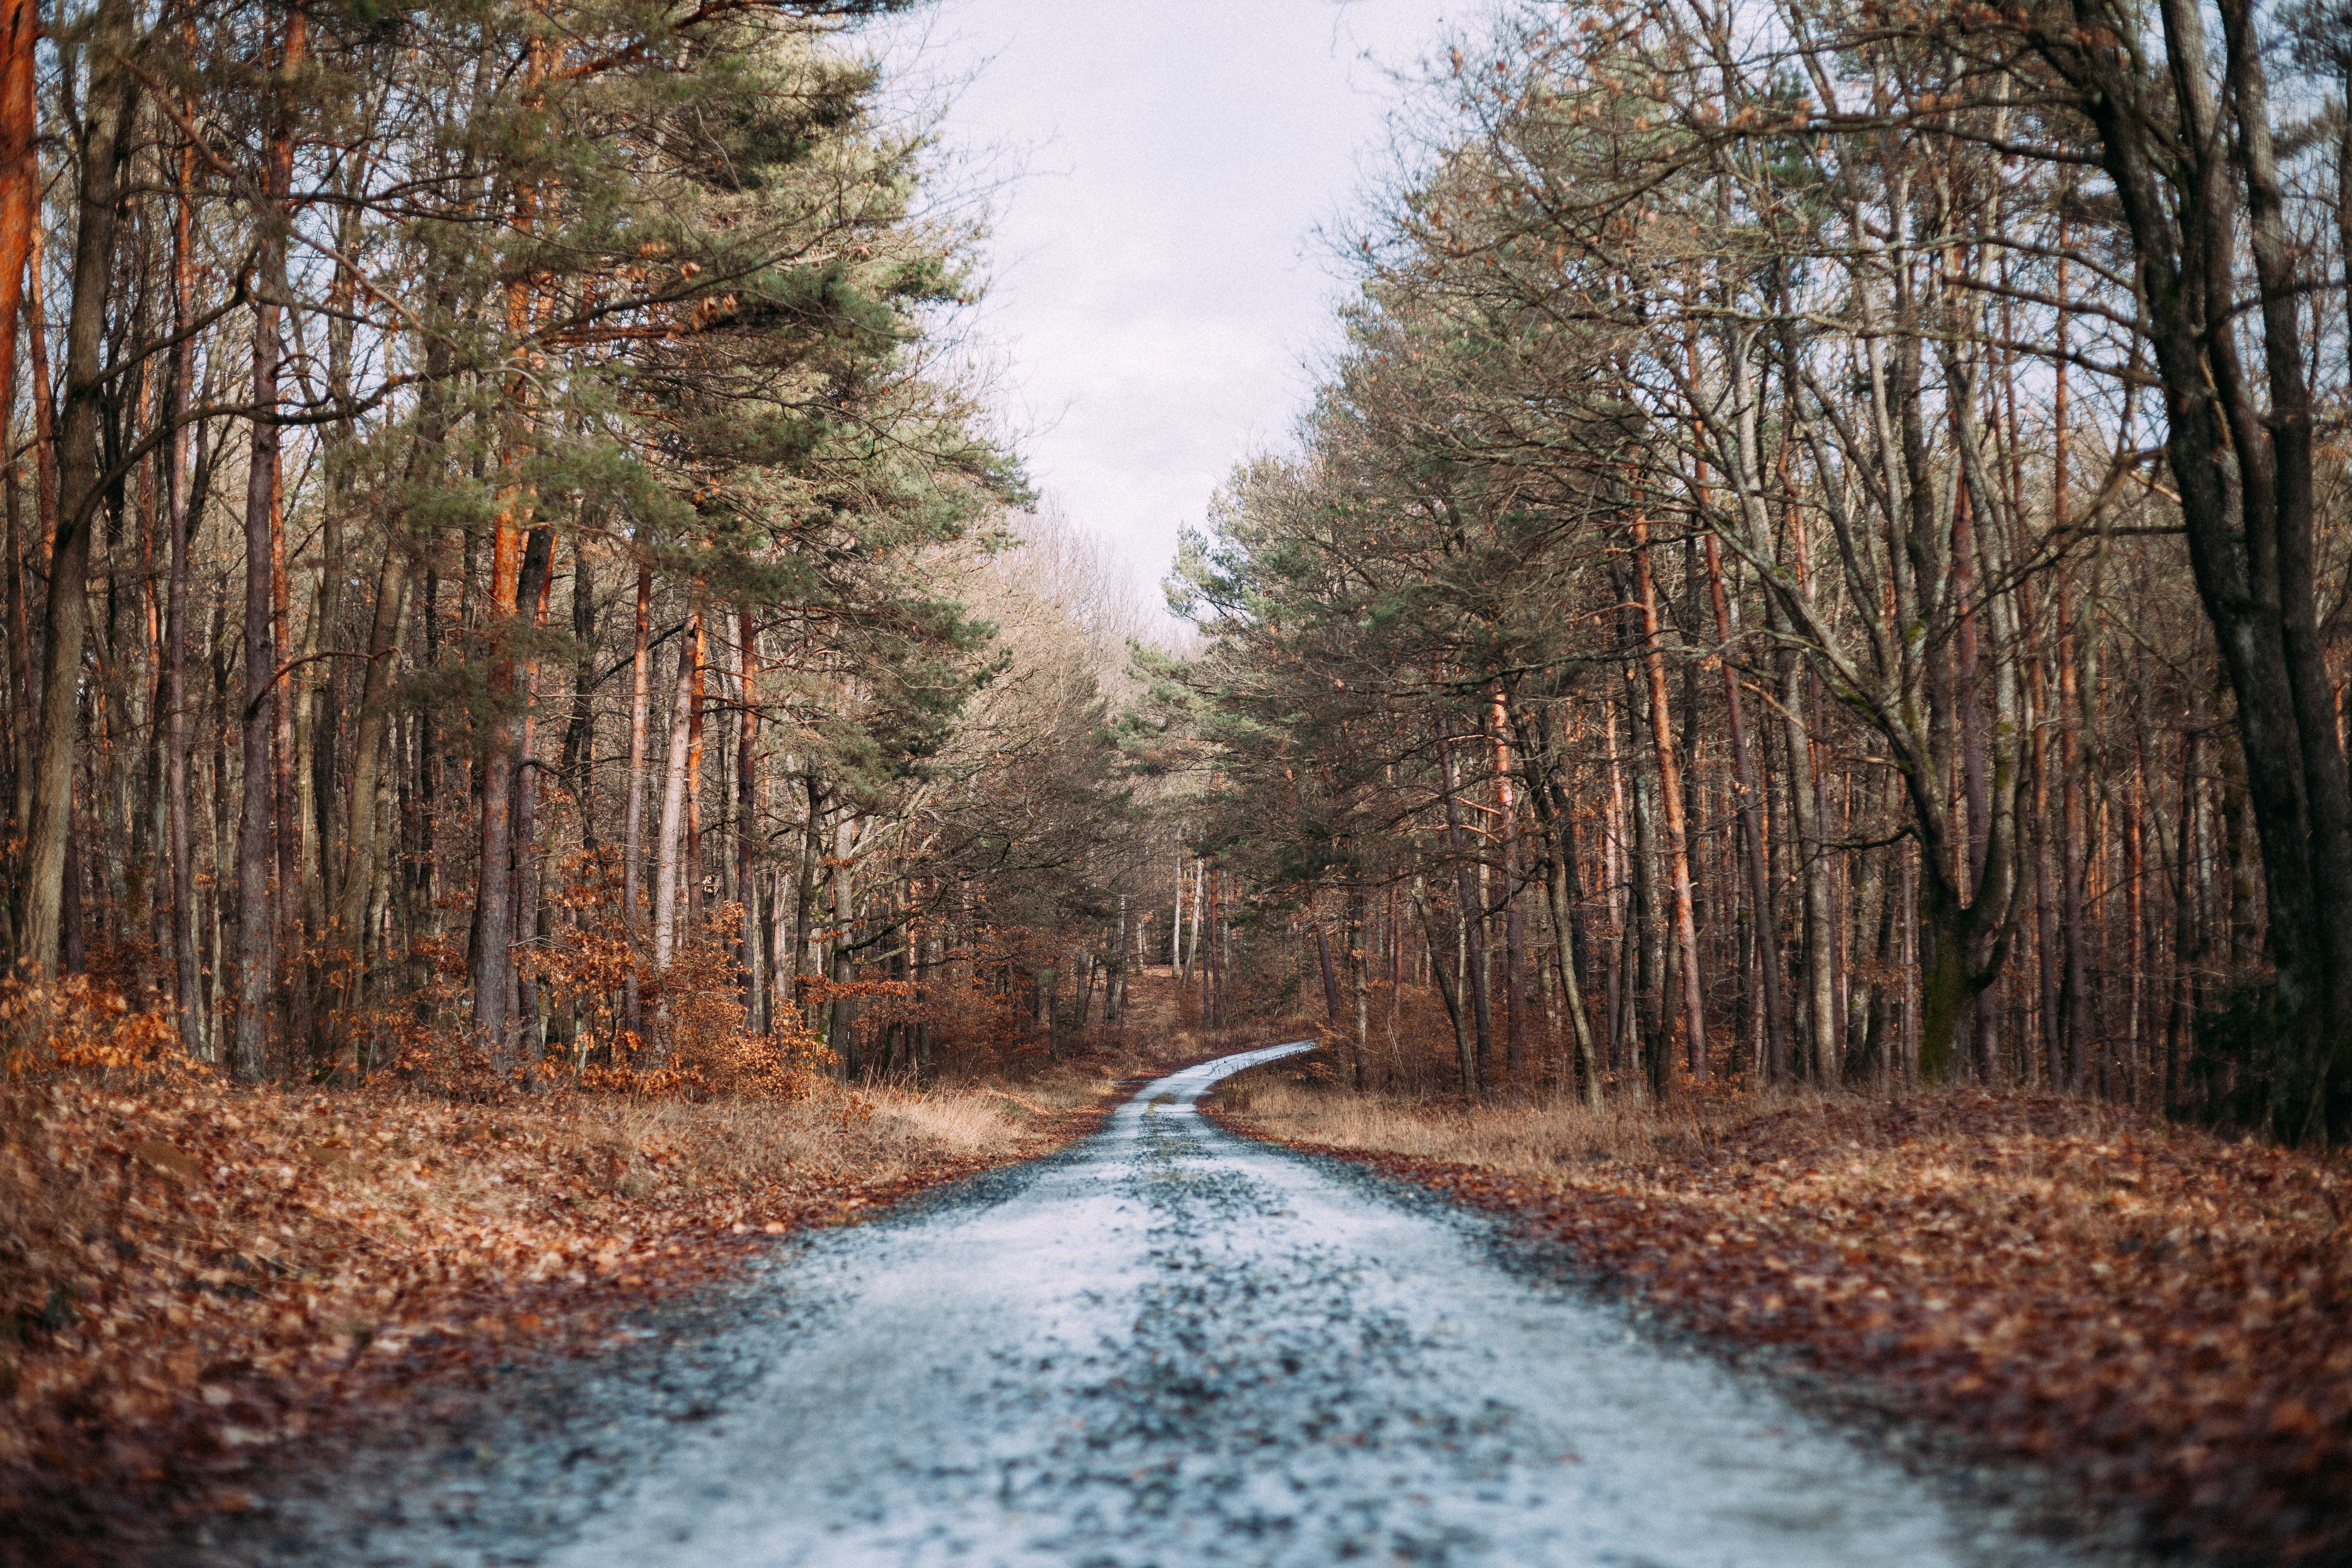
habitat, nature, tree, winter, atmospheric phenomenon, wilderness, natural environment, forest, woodland, ecosystem, weather, season, morning, autumn, leaf, woody plant, river, snow, frost, stream, sunlight, trail